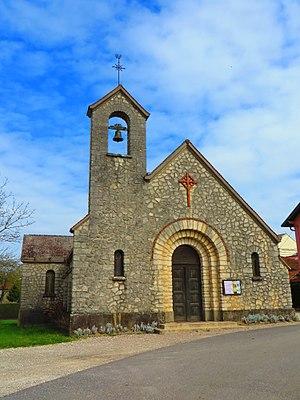
Saint-Joire La chapelle ouvrière de Laneuville
Saint-Joire est une commune française située dans le département de la Meuse, en région Grand Est.